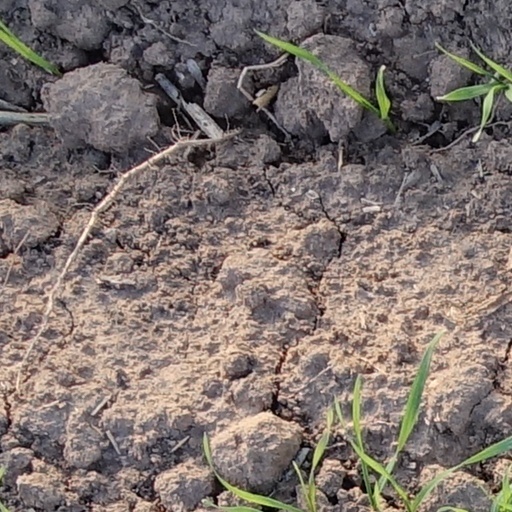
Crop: wheat